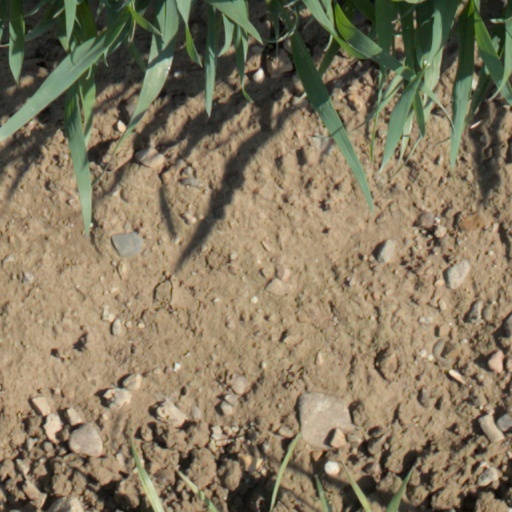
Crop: wheat